Lucien Rouzet

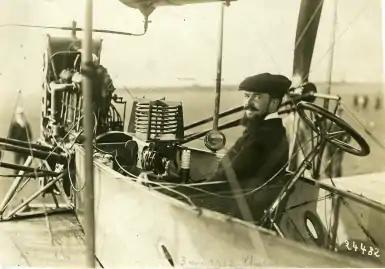
Lucien Rouzet at his transmitting station on board the test aeroplane on 3 May 1912 in Chartres

In the early years of the 20th century, radio connections, which used Morse Code, were only land transmissions. The techniques to amplify signals upon reception were still unknown, so the maximum distance at which messages could be detected depended entirely upon the transmitter's power.